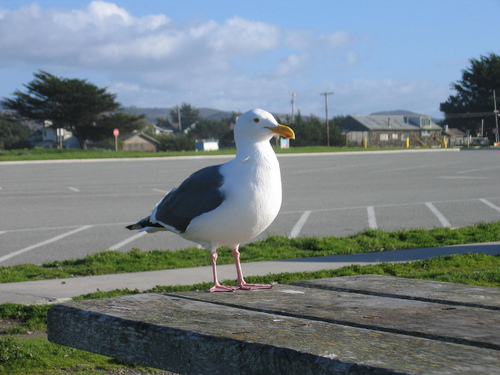
the bird has a bill that is yellow as well as curved.
this bird is white, with black wings and a yellow beak
this bird has a white body and orange beak and dark grey feathers.
this bird has a yellow beak, white breast, and grey wingslarge bird, mostly white body with grey winds and yellow long bill.
large mostly white bird with gray wings, black tail, long yellow beak with red spot on bottom, and pink webbed feet.
this is a white bird with a grey wing and a downward pointing bill.
the grey wings are a sharp contrast to the snow white body and head with a slight curved orange bill.
a large white bird with a gray and white body, large pink legs, a small head, and a long yellow beak that curves downward.
this bird has an all white body with its wings and tail being black and an orange bill.
Species: California Gull